Nash Rambler

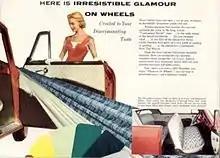
1955 Nash Rambler brochure describing the interiors

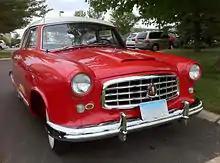
1955 Hudson Rambler Super 2-door

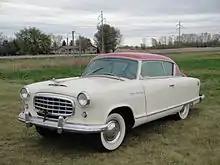
1955 Rambler Country Club

Significantly, Nash revised the front styling for model year 1955, eliminating the front skirts, opening the front wheel wells, dramatically decreasing the turning radius by , and giving the two-door models the smallest turning radius in the industry at . With removal of the front fender skirts, the front track exceeded the rear. Designers Edmund Anderson, Pinin Farina, and Meade Moore had disliked the enclosed front fender favored by George Mason; on his death, "Anderson hastily redesigned the front fenders." Tongue-in-cheek, "Popular Science" magazine described the altered design for 1955: the "little Rambler loses its pants."